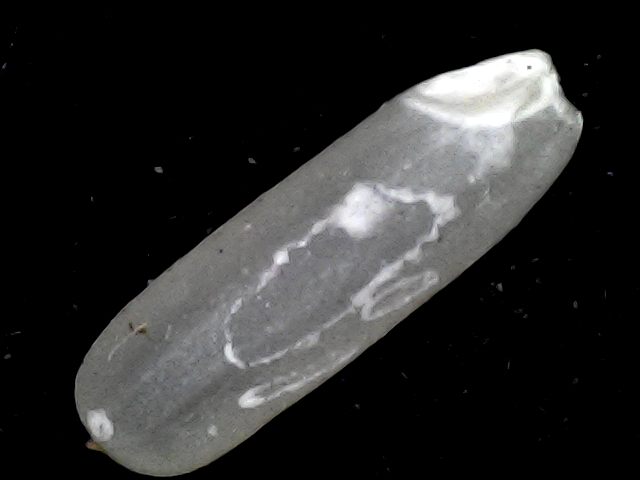
Rice variety: BD87